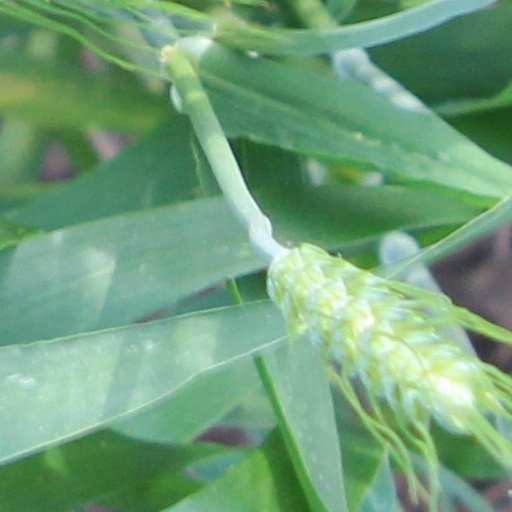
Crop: wheat